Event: Nepal Earthquake
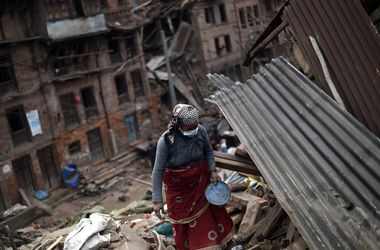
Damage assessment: damage